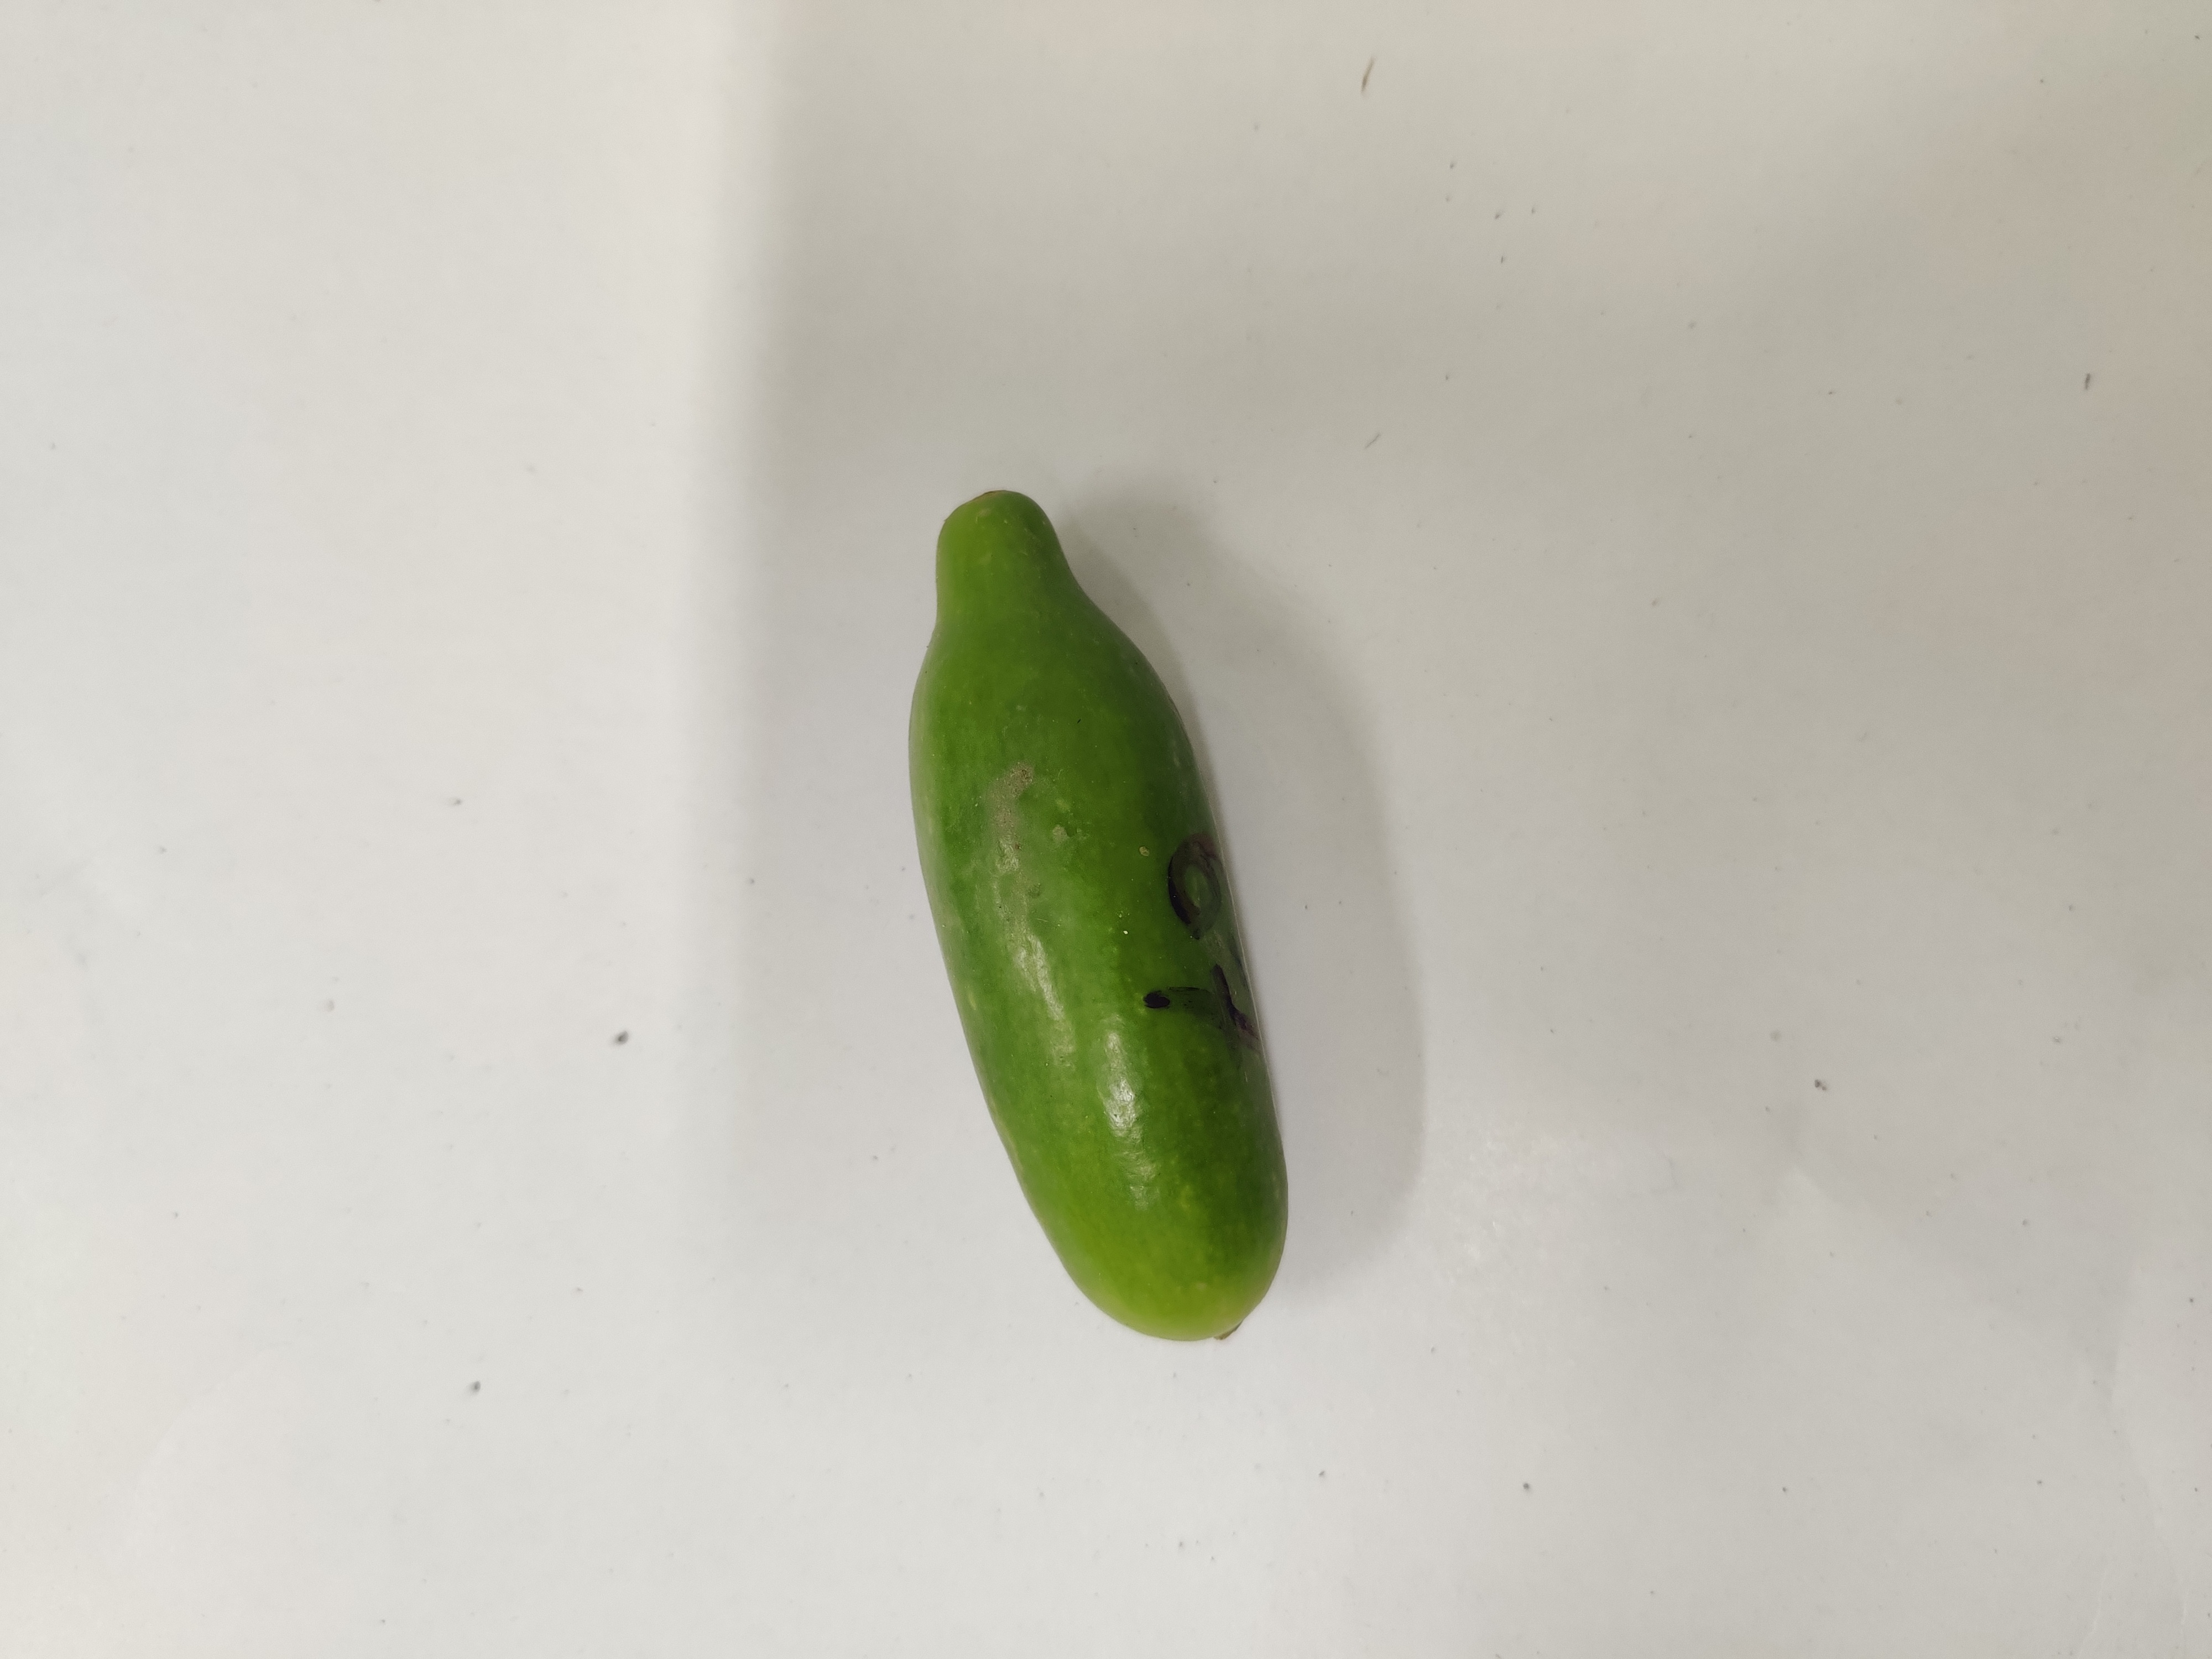
Crop: Ivy Gourd
Condition: Fresh